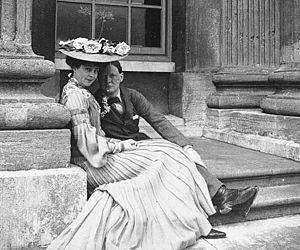
Sir Winston Churchill [ˈwɪnstin ˈtʃɜːtʃɪl], né le 30 novembre 1874 à Woodstock et mort le 24 janvier 1965 à Londres, est un homme d'État britannique. Sa ténacité face au nazisme, son action décisive en tant que Premier ministre du Royaume-Uni durant la Seconde Guerre mondiale, joints à ses talents d'orateur et à ses bons mots, ont fait de lui un des hommes politiques les plus reconnus du XXᵉ siècle. Ne disposant pas d'une fortune personnelle, il tire l'essentiel de ses revenus de sa plume. Ses dons d'écriture seront couronnés à la fin de sa vie par le prix Nobel de littérature. Il est également un peintre estimé.
Consuelo Vanderbilt est une femme du monde, richissime héritière et philanthrope américaine, dont le mariage avec le 9ᵉ duc de Marlborough fut un événement pour la société du Gilded Age et de l'Europe aristocratique et dont le divorce après la Première Guerre mondiale scandalisa tout autant les milieux mondains.